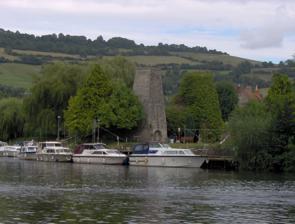
Building: Saltford Lock
Country: United Kingdom
Year built: 1727
Canal lock on the River Avon, England Saltford Brass Mill overlooking Saltford lock Saltford Lock is a canal lock situated on the River Avon , at the village of Saltford , between Bristol and Bath , England. The Bristol Avon Navigation, which runs the 15 miles (24 km) from the Kennet and Avon Canal at Hanham Lock to the Bristol Channel at Avonmouth, was constructed between 1724 and 1727, following legislation passed by Queen Anne , by a company of proprietors and the engineer John Hore of Newbury . The first cargo of 'Deal boards, Pig-Lead and Meal' arrived in Bath in December 1727. The navigation is now administered by the Canal & River Trust . The lock and weir are overlooked by the remains of the Kelston Brass Mill, which was working until 1925. It is a grade II listed building . Alongside the lock is the Jolly Sailor pub , whose garden extends over the lock to the small island between the lock and weir. The lock was opened in 1727 and destroyed in 1738 (probably by rival coal dealers) to stop the use of the river for transportation. The pub was built in 1726 for the bargees, when the navigation opened. The wooden fireplace has holes made by newly promoted barge captains using hot pokers. References